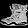
Label: Ankle boot